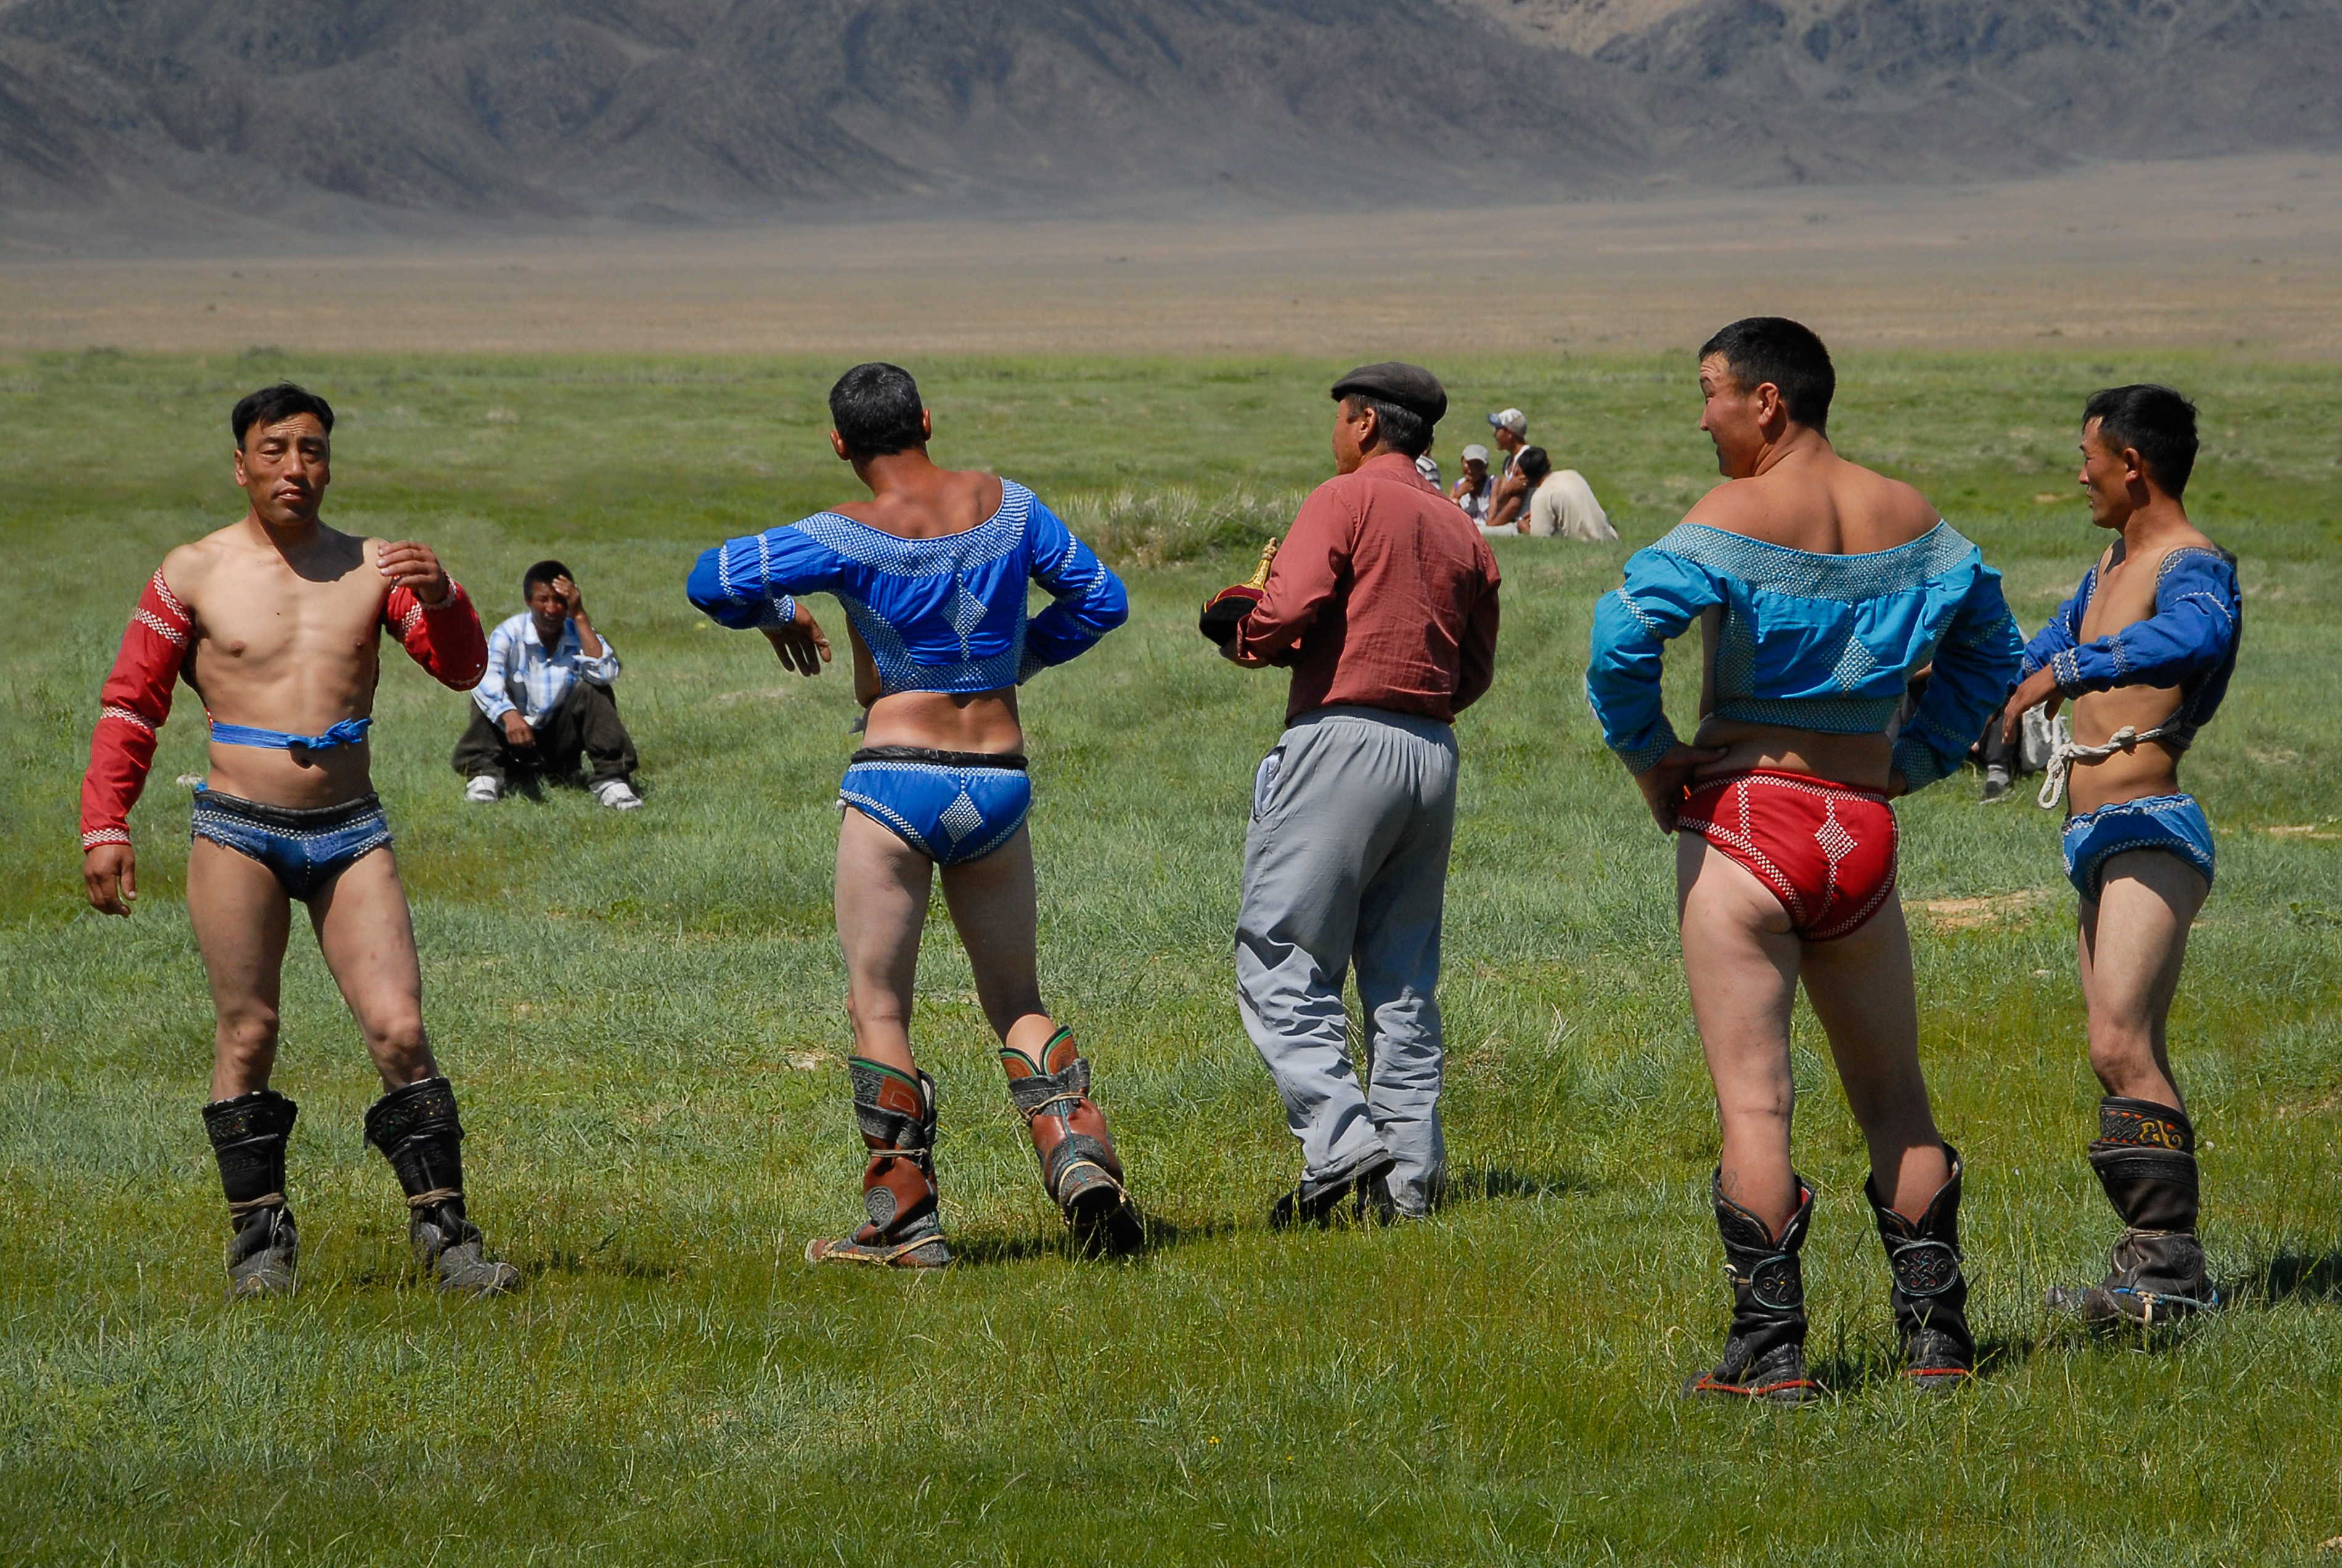
outdoor, running, soccer, mountain bike, race, competition, festival, team, sports, endurance, athletics, mongolia, mongolei, naadam, khovd, serienaadam, wrestling, wrestlers, mn, ringkampf, chowdaimag, mountain biking, physical exercise, ultramarathon, rugby football, cross country running, rugby union